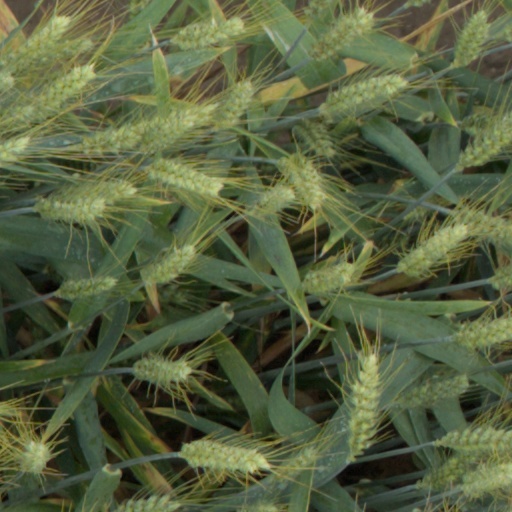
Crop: wheat